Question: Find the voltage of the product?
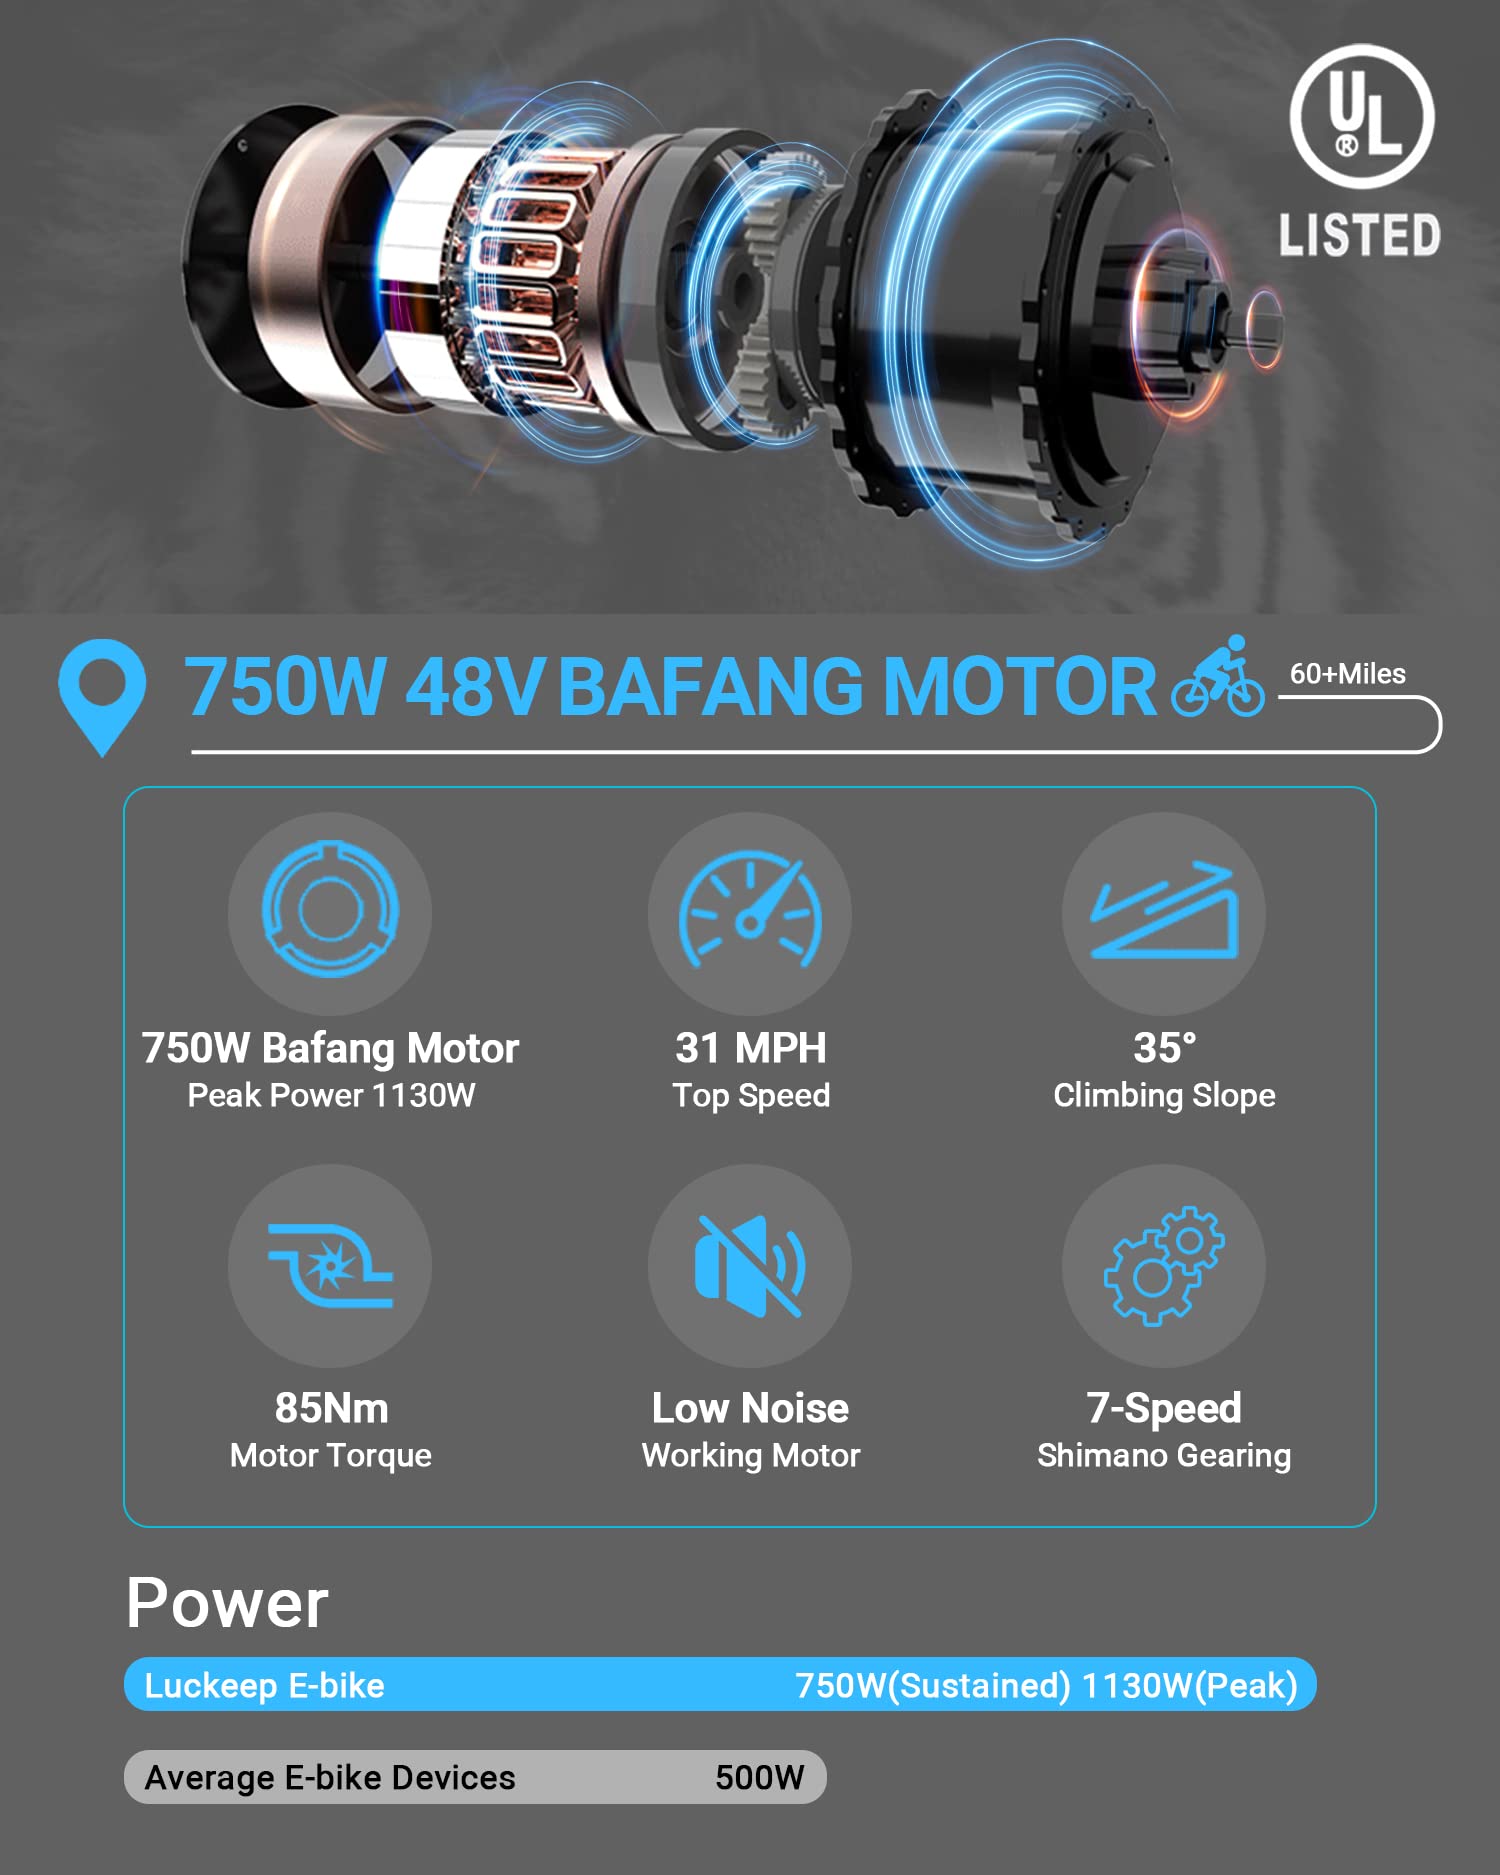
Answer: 48.0 volt